Siege of Lucknow

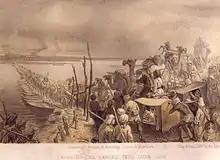
Crossing the Ganges into Oudh

Lawrence retreated into the Residency, where the siege now began, with the Residency as the centre of the defences. The actual defended line was based on six detached smaller buildings and four entrenched batteries. The position covered some of ground, and the garrison (855 British officers and soldiers, 712 Indians, 153 civilian volunteers, with 1,280 non-combatants, including hundreds of women and children) was too small to defend it effectively against a properly prepared and supported attack. Also, the Residency lay in the midst of several palaces, mosques and administrative buildings, as Lucknow had been the royal capital of Oudh for many years. Lawrence initially refused permission for these to be demolished, urging his engineers to "spare the holy places". During the siege, they provided good vantage points and cover for rebel sharpshooters and artillery.